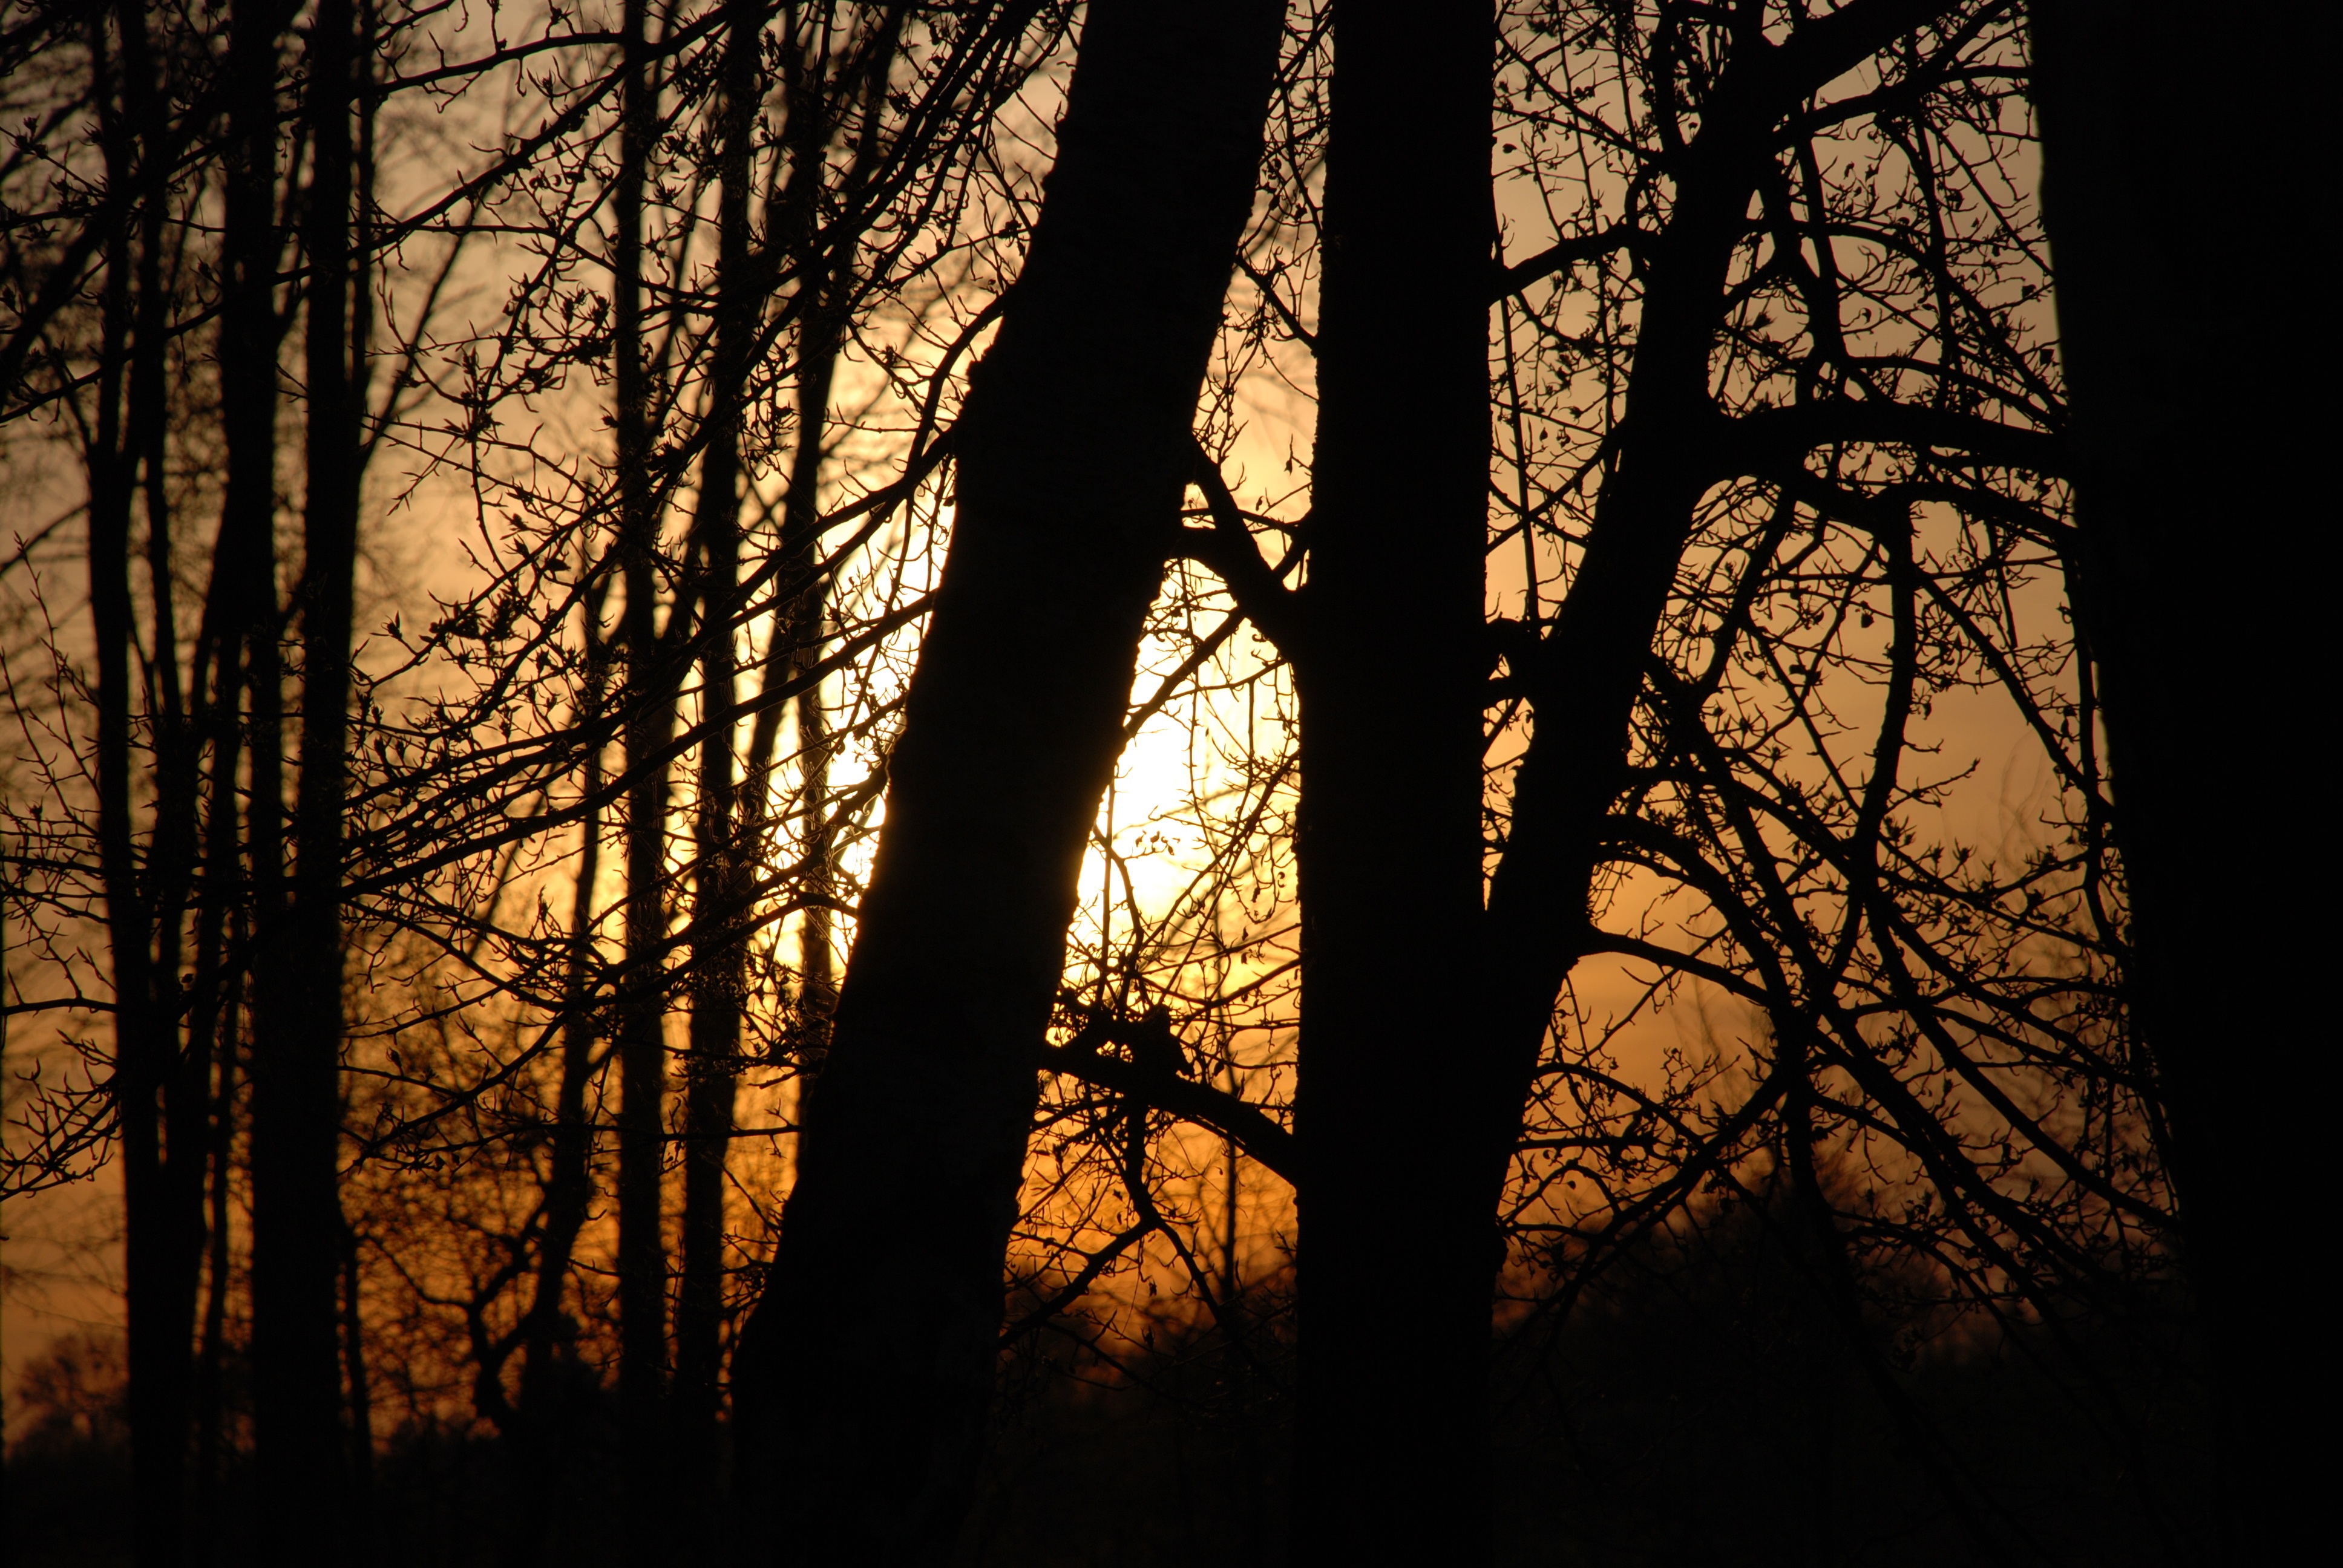
tree, nature, forest, branch, silhouette, light, plant, sun, sunrise, sunset, sunlight, morning, dawn, evening, autumn, darkness, habitat, natural environment, atmospheric phenomenon, woody plant